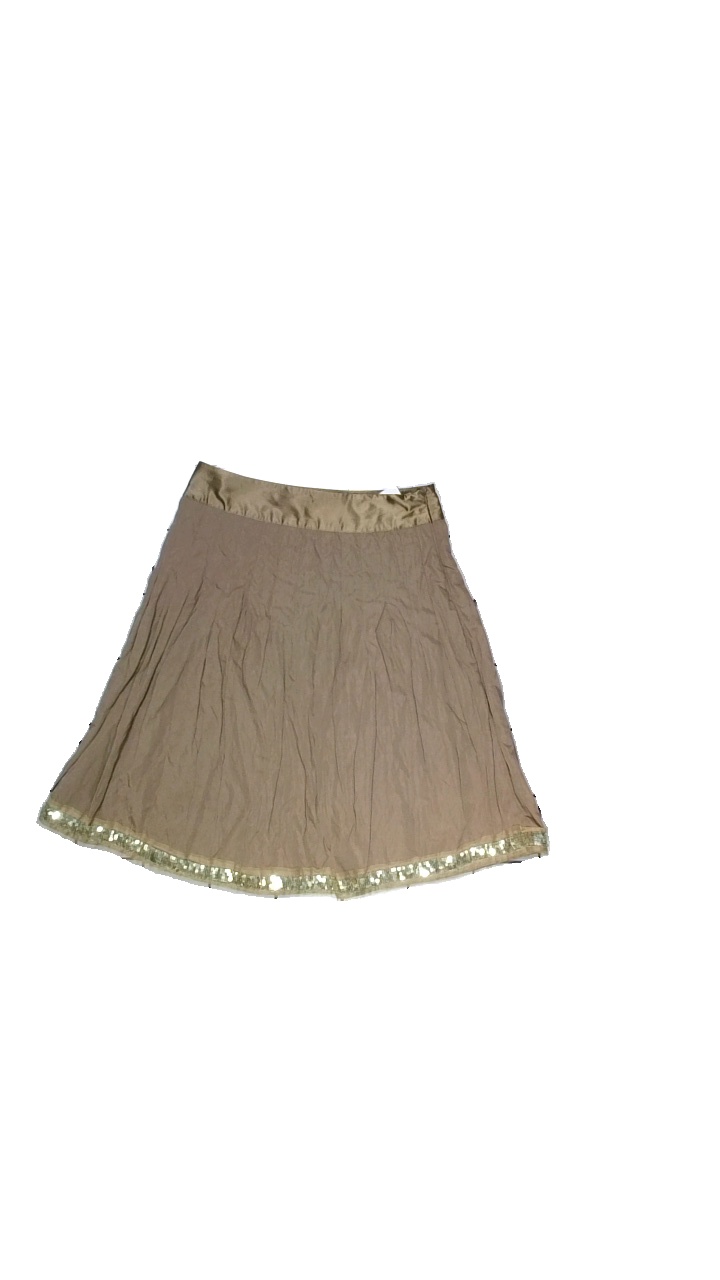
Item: Skirt (Ladies)
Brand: Oximo
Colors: Beige
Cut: Regular
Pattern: Other
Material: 54%Nylon,37%Bomul,9%Metal
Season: All
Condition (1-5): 2
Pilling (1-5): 1
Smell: Minor
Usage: Reuse
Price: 50-100